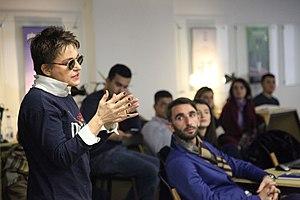
Klara Buda, née le 13 mai 1964 à Elbasan en Albanie, est une romancière, essayiste et journaliste française d'origine albanaise.